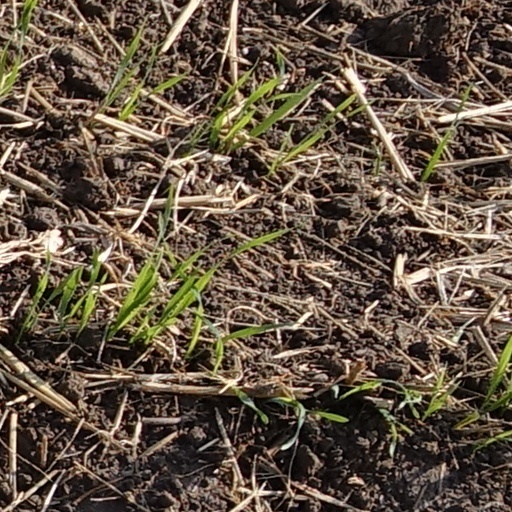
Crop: wheat